Lambertseter Line

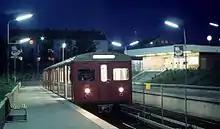
T1000 train at Bergkrystallen in 1971

On 9 January 1977, the city center service was extended to Sentrum. However, this station was closed from 20 March 1983 to 7 March 1987, and reopened as Stortinget. At first the line had a headway of 15 minutes. From 21 August 1978 this was halved to 7.5 minutes during rush hour, some from Bergkrystallen and some from Karlsrud. During the last years of the 1980s the barres and payment stalls were removed and replaced with a proof-of-payment system. This unstaffing of the station allowed for a significant cut in operating costs. On 4 April 1993 the Sognsvann Line was converted to a metro line and it was linked with the Lambertseter Line and Line 4. With the delivery of T2000 trains, the Holmenkollen Line and Line 1 was also routed to the Lambertseter Line, although outside of rush hour Line 1 did not run past Helsfyr.